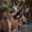
Label: deer